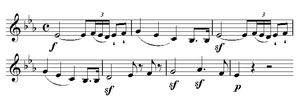
Le Concerto pour piano en mi bémol majeur opus 73 est le dernier des cinq concertos pour piano de Ludwig van Beethoven. Sa composition commence vers 1808-1809 et est à peu près contemporaine de celle de ses Cinquième et Sixième symphonies. Sa première représentation a eu lieu en janvier 1811 avec l'archiduc Rodolphe d'Autriche en soliste, son élève, à qui sera dédié le concerto. Si l'on a pu dire du quatrième que c′était son plus intime, on peut désigner le cinquième comme son plus explicite, son plus ouvert.